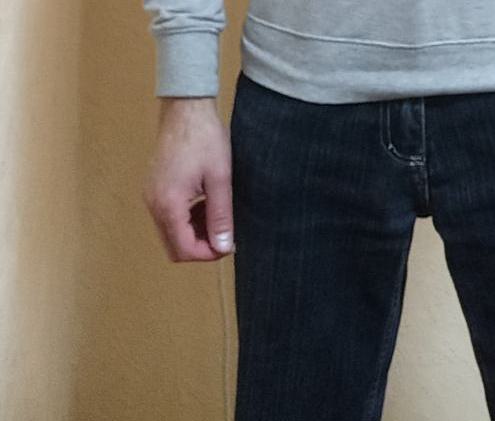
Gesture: no_gesture